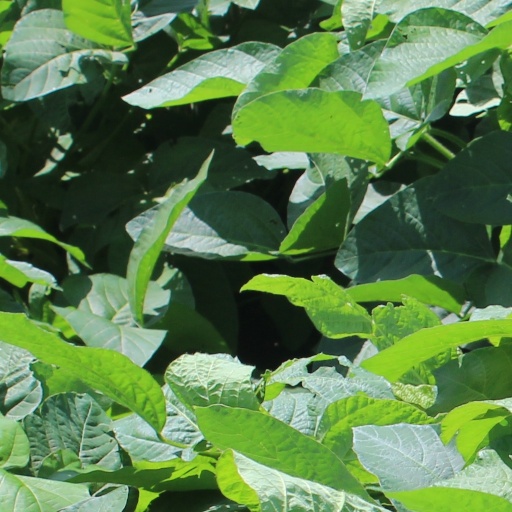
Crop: soybean